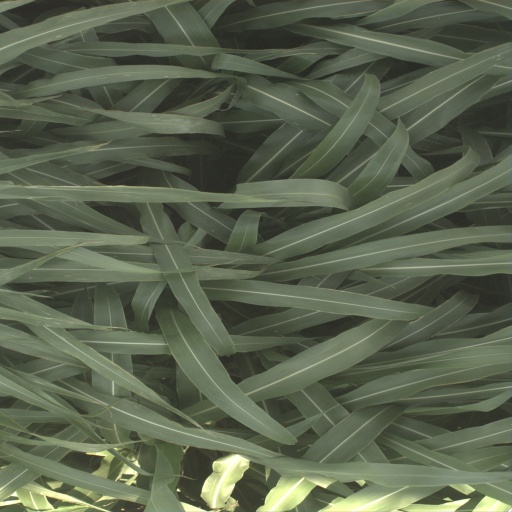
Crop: sorghum